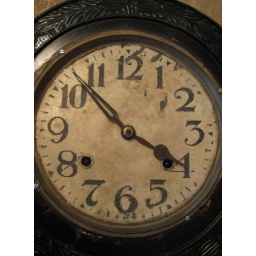
Araf wall clock (manufactured in Japan for sale in India) (IMG_3626)